Der Rosenkavalier (Edo de Waart recording)

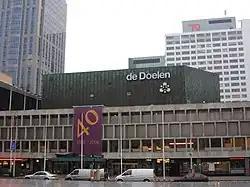
De Doelen, Philips's recording venue

David Patrick Stearns included the album in a survey of the discography of the opera in "Gramophone" in May 2011. "Frederica von Stade's light, honeyed mezzo," he wrote, [conveys] Octavian's impetuosity like no other. No recording so effectively captures the sense of two frightened teenagers – von Stade and Ruth Welting – beyond their ken." Jules Bastin's baritonal timbre was positively an asset to his Baron Ochs. The orchestra played with as much champagne gaiety as if they had been performing "Die Fledermaus". If Philips had been able to tape Evelyn Lear's Marschallin on some of the singer's better days, their album would have been the best studio recording of the opera ever made.